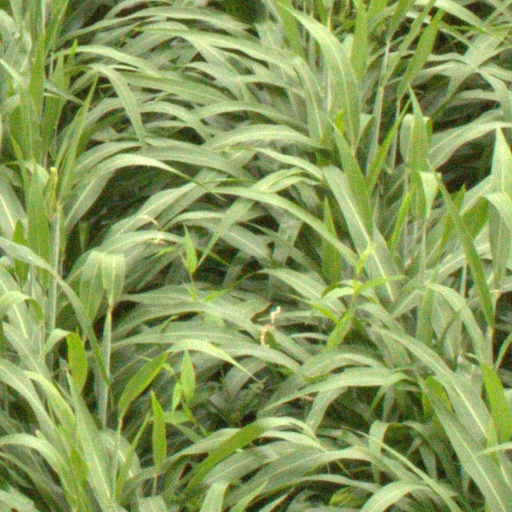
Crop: sorghum